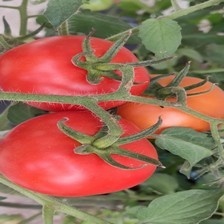
Label: tomato